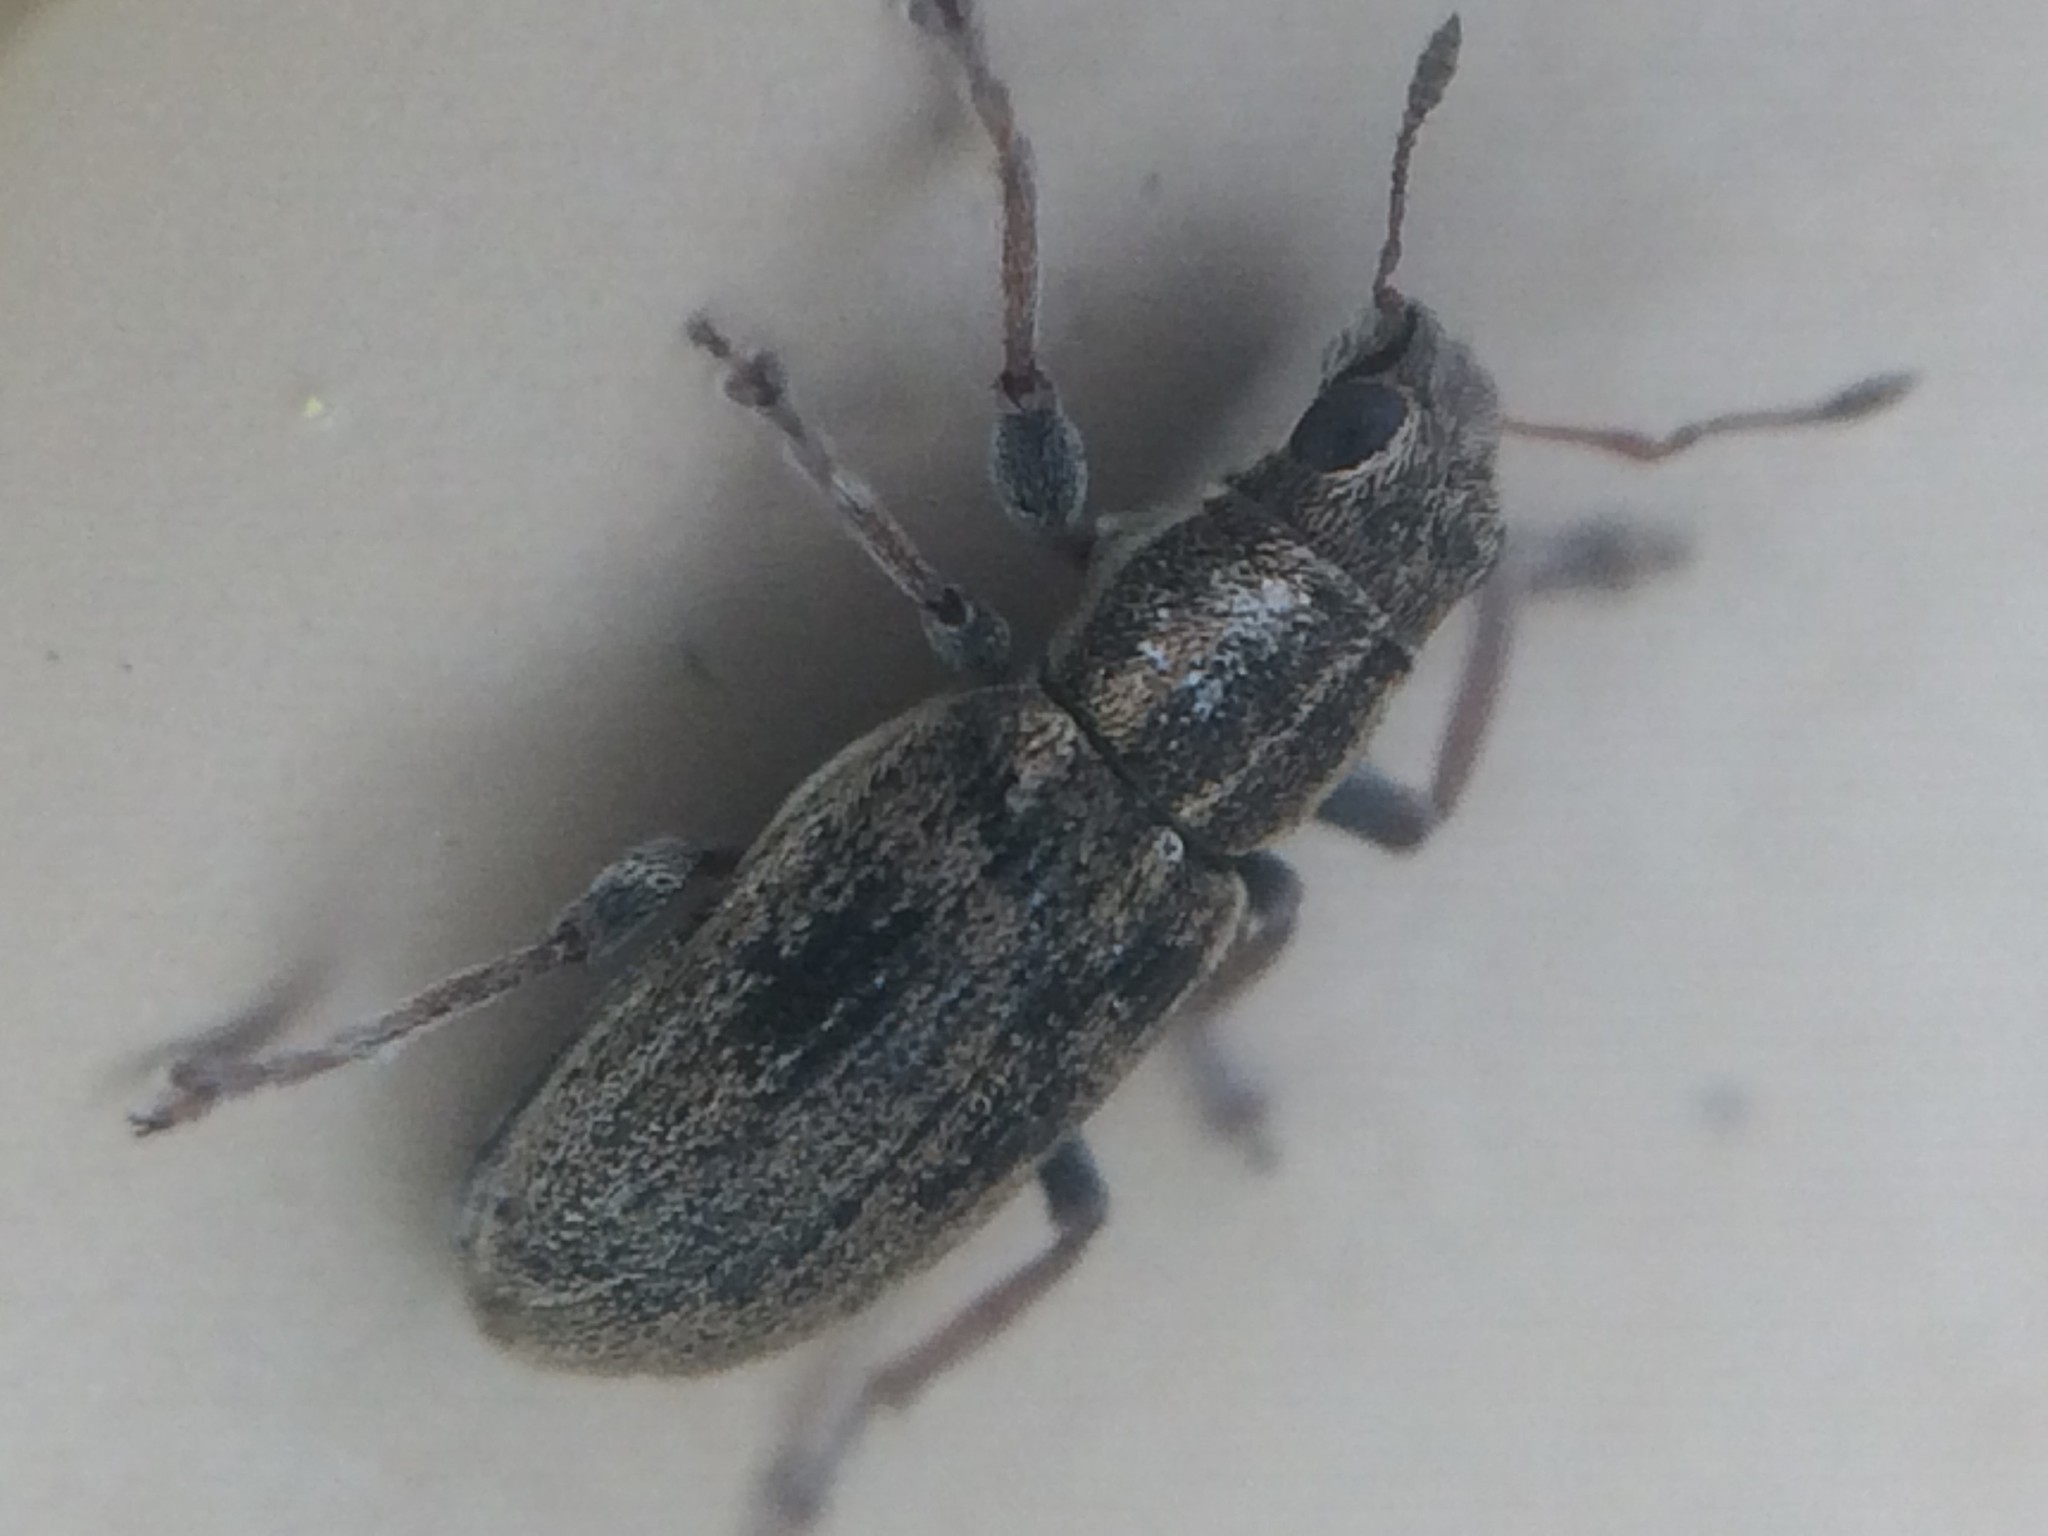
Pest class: pea_leaf_weevil